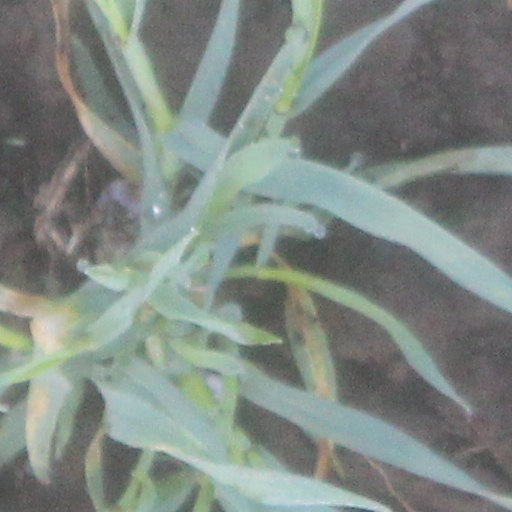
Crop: wheat